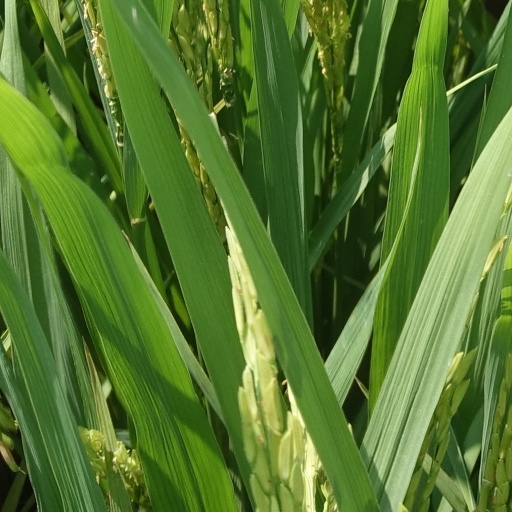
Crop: rice